Gentlemen's club

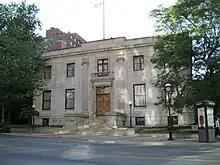
Mount Royal Club, Montreal

Men's clubs were also a place for gossip. The clubs were designed for communication and the sharing of information. By gossiping, bonds were created which were used to confirm social and gender boundaries. Gossiping helped confirm a man's identity, both in his community and within society at large. It was often used as a tool to climb the social ladder. It revealed that a man had certain information others did not have. It was also a tool used to demonstrate a man's masculinity. It established certain gender roles. Men told stories and joked. The times and places a man told stories, gossiped, and shared information were also considered to show a man's awareness of behaviour and discretion. Clubs were places where men could gossip freely. Gossip was also a tool that led to more practical results in the outside world. There were also rules that governed gossip in the clubs. These rules governed the privacy and secrecy of members. Clubs regulated this form of communication so that it was done in a more acceptable manner.